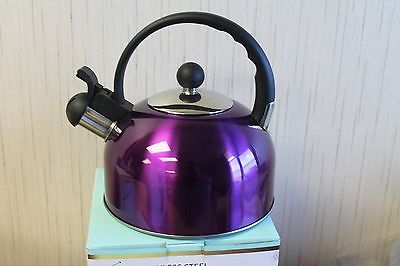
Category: kettle